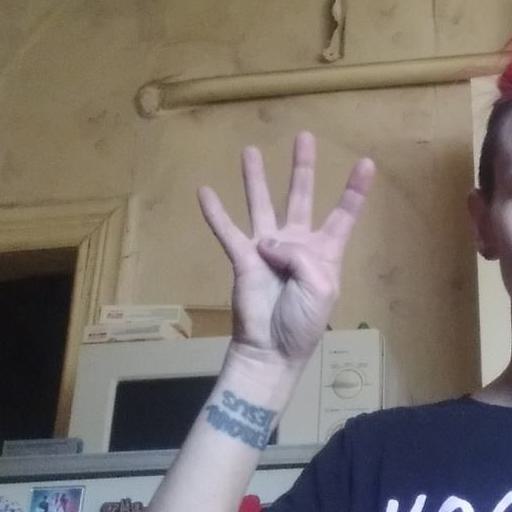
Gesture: four